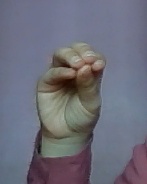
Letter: ha